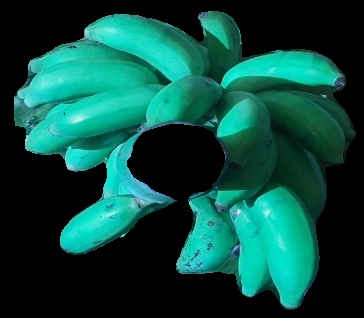
Variety: elakki-bale
Grade: grade3